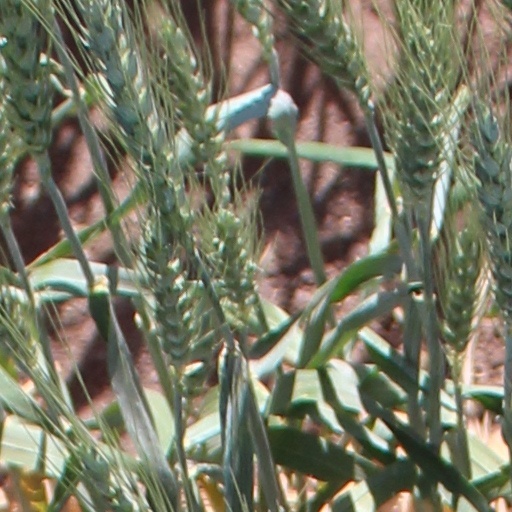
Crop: wheat